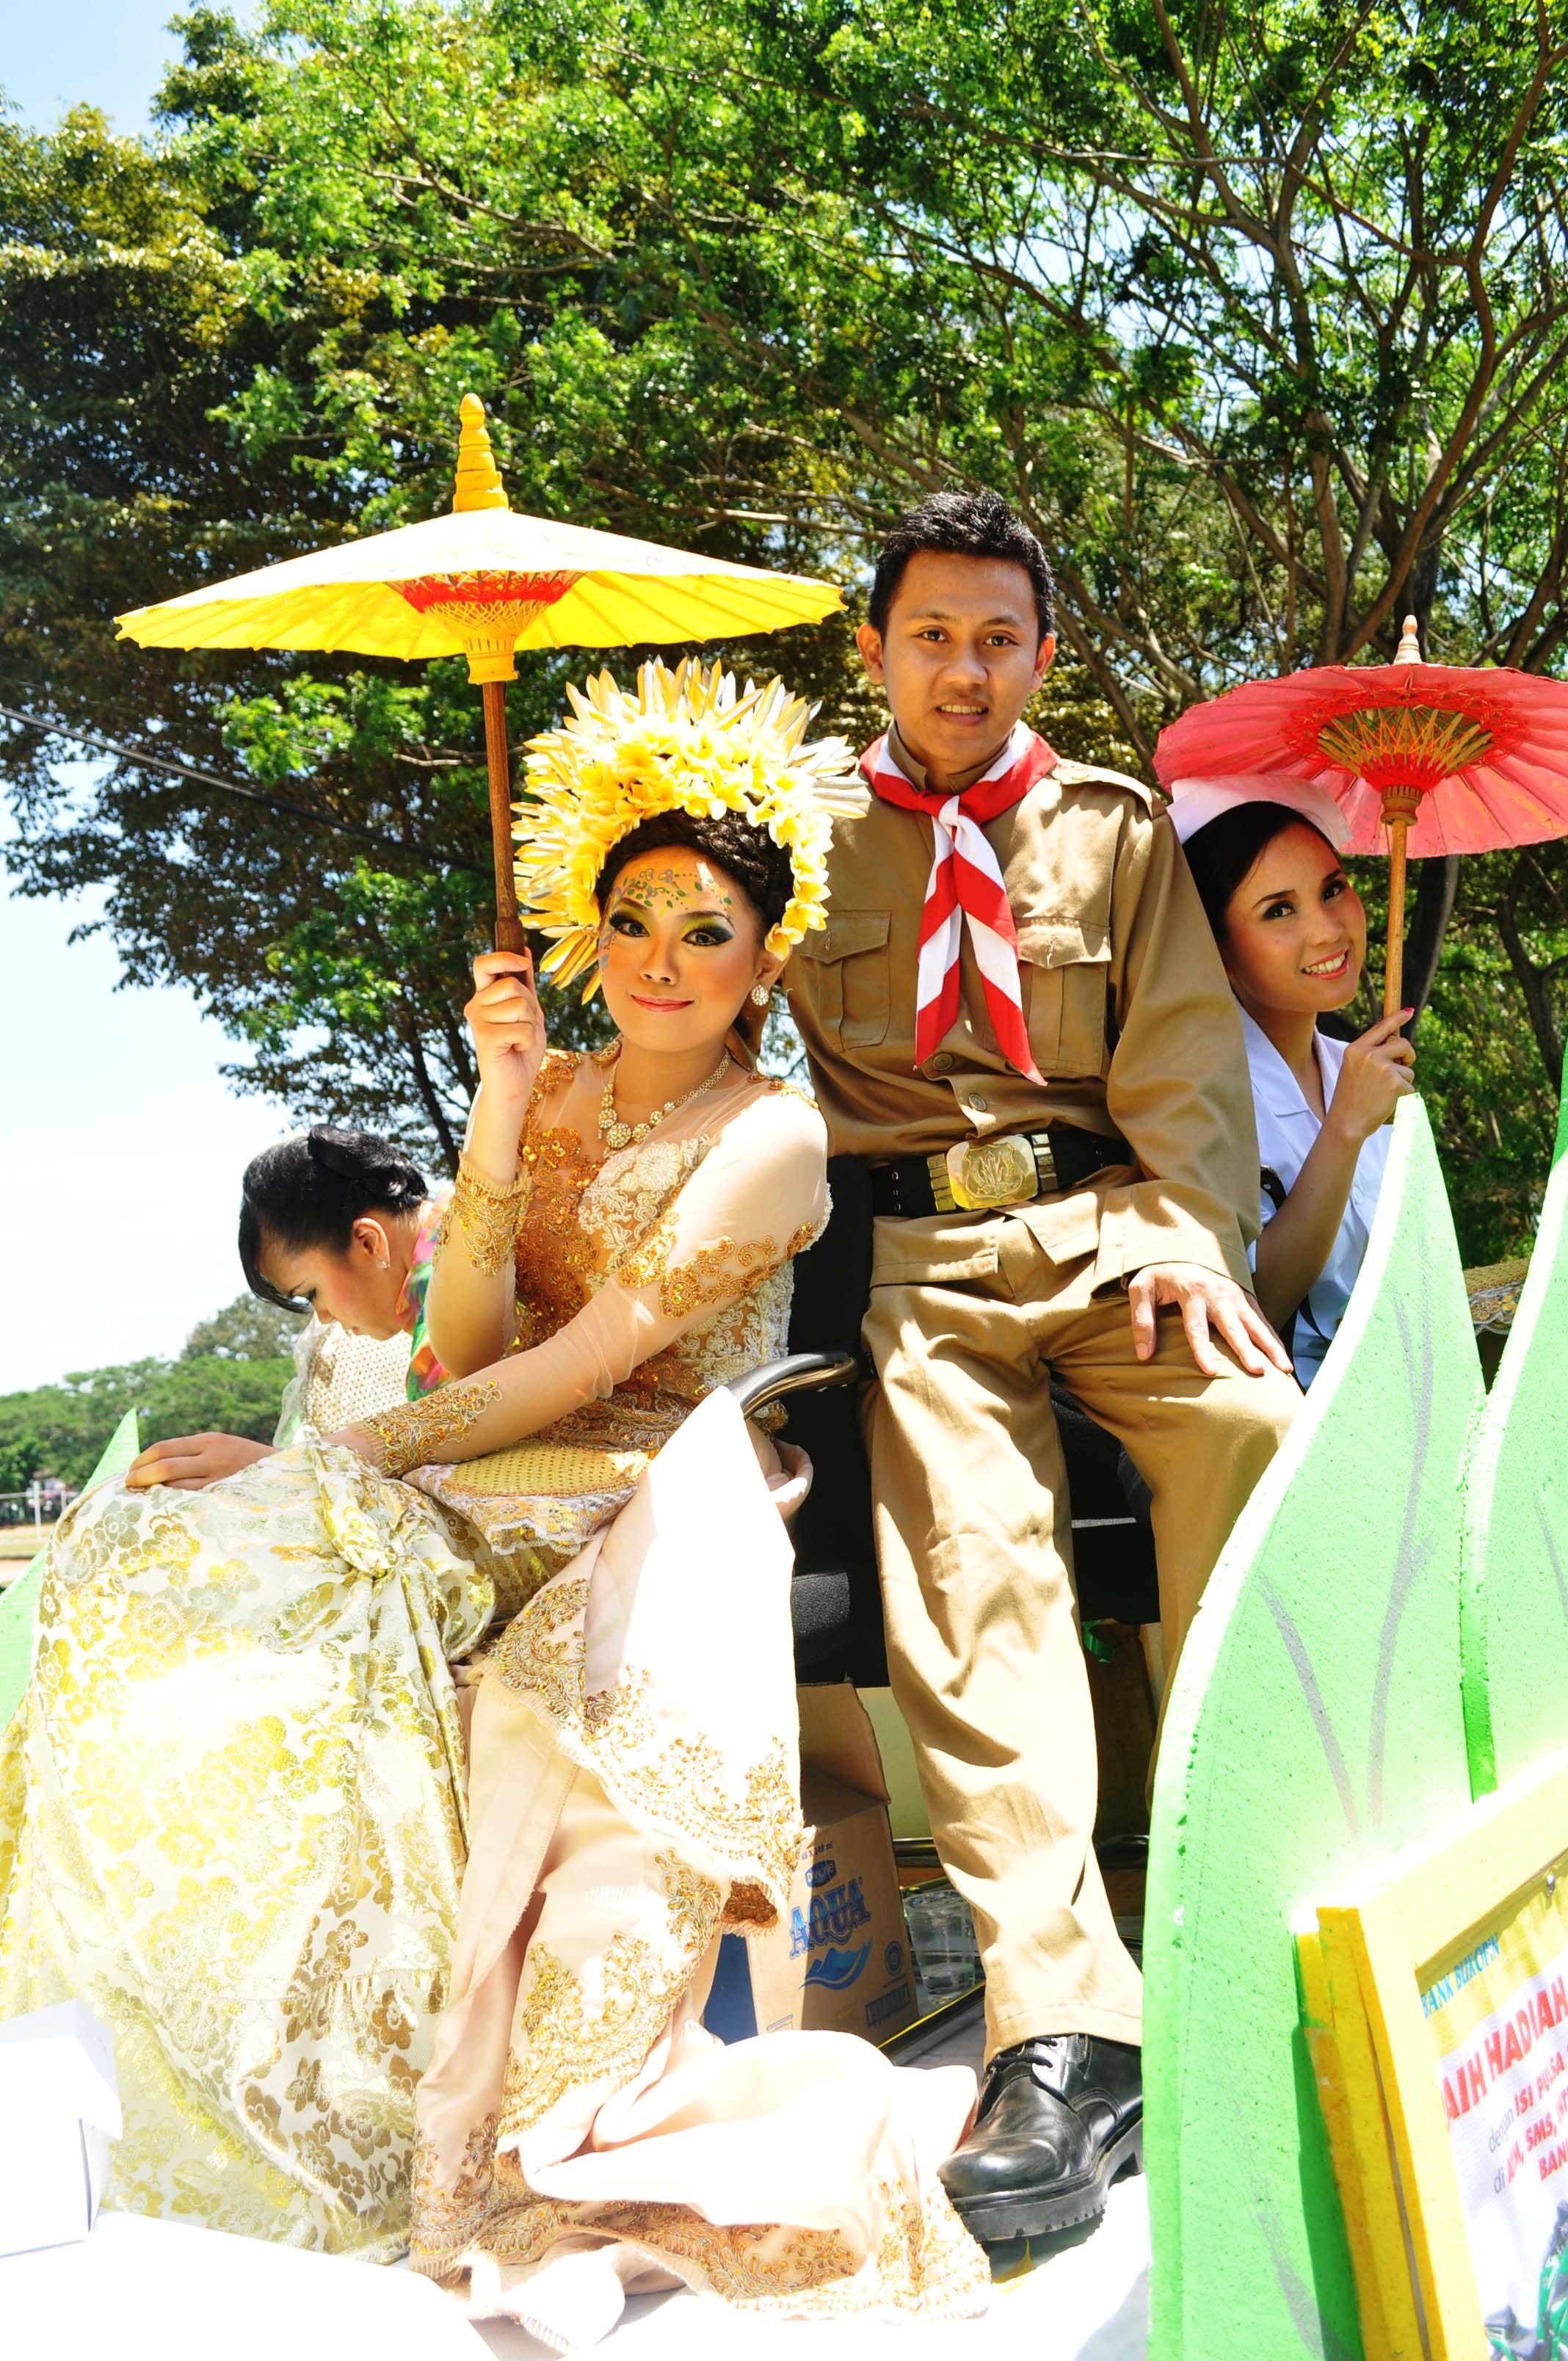
model, carnival, fashion, festival, costume, glamour